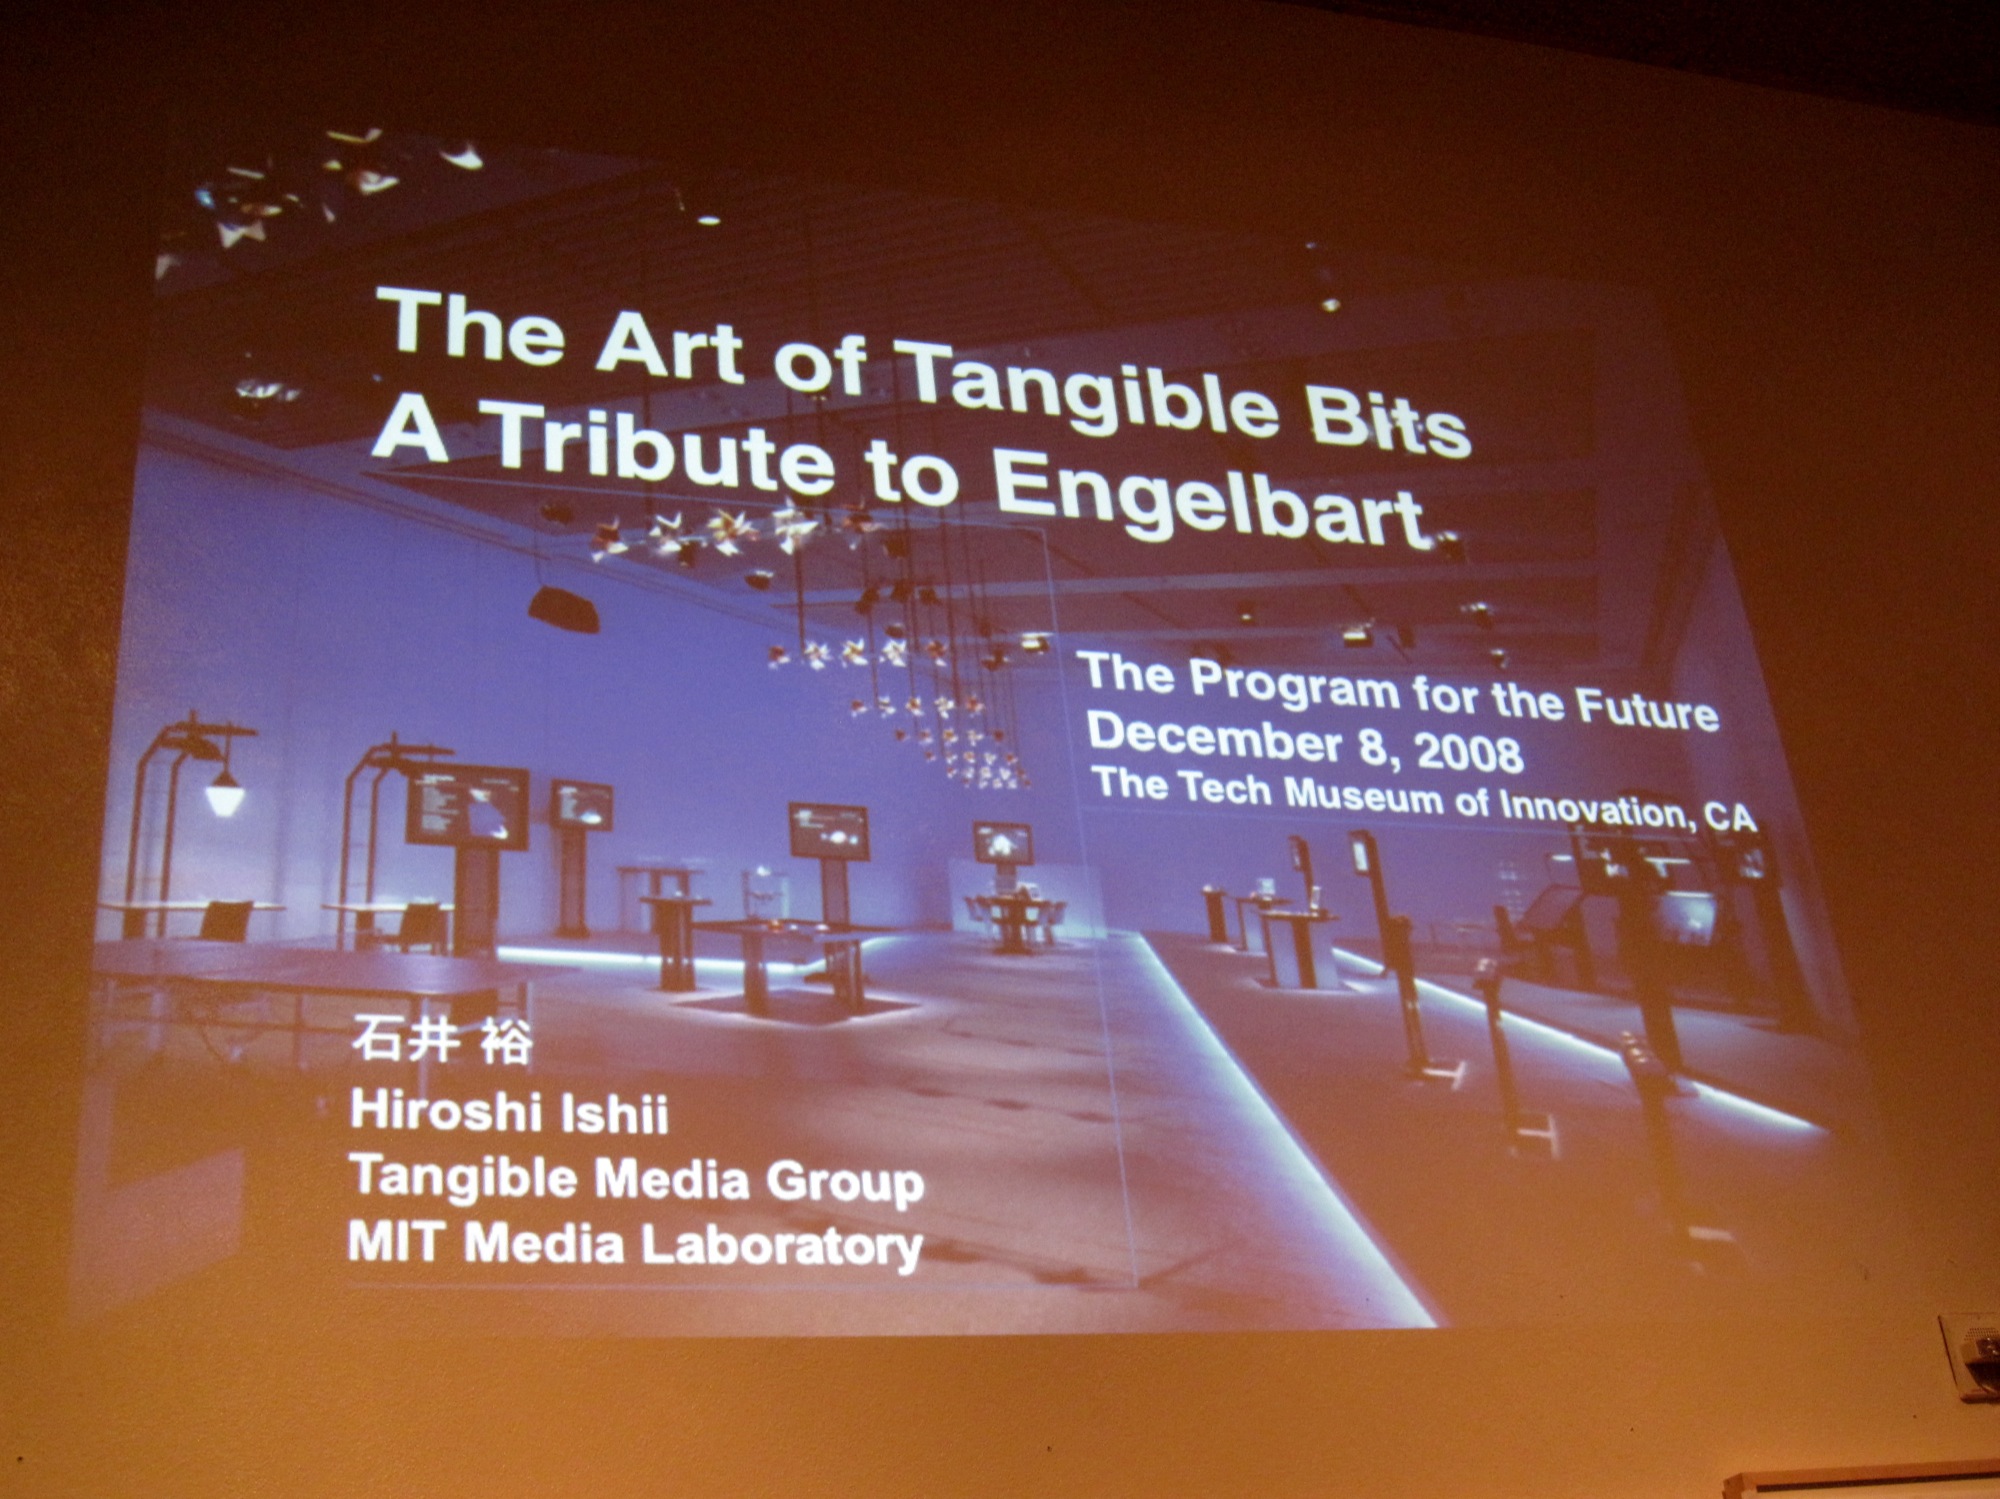
advertising, brand, text, presentation, engelbart